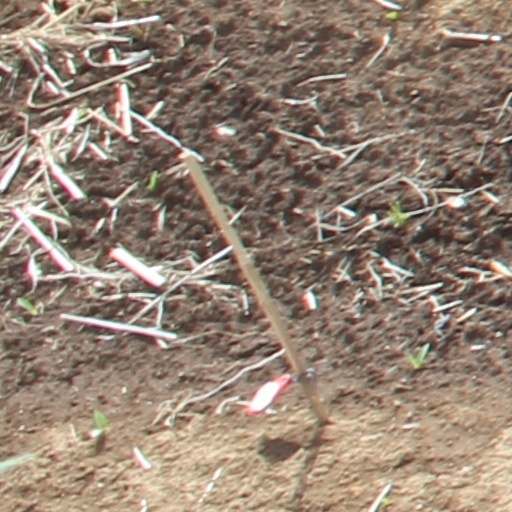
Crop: wheat